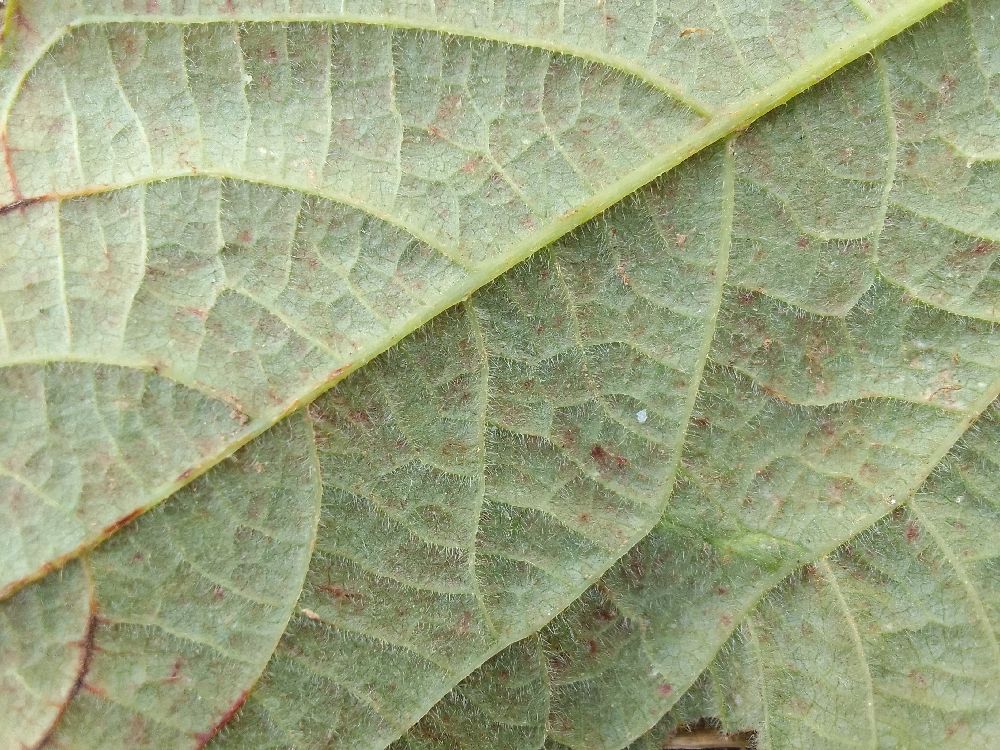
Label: anthracnose